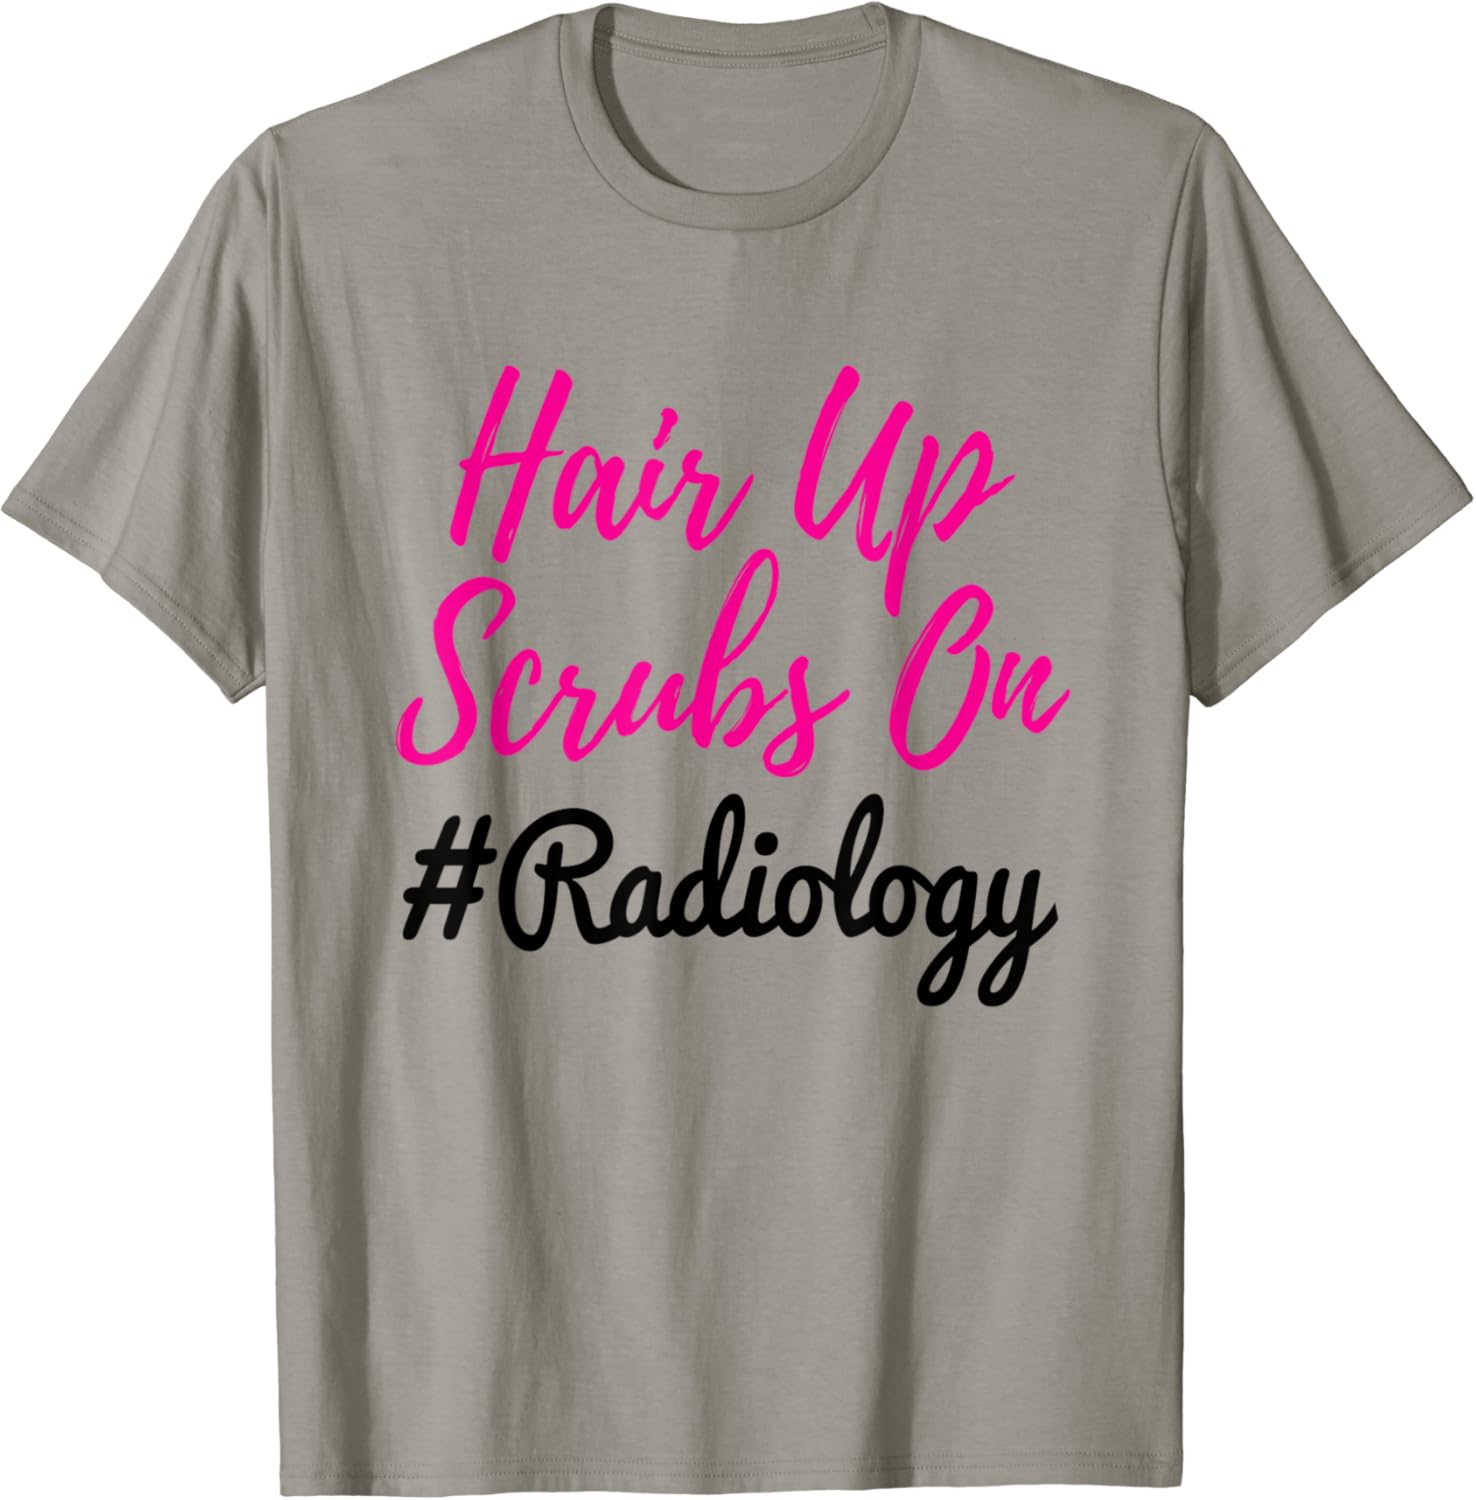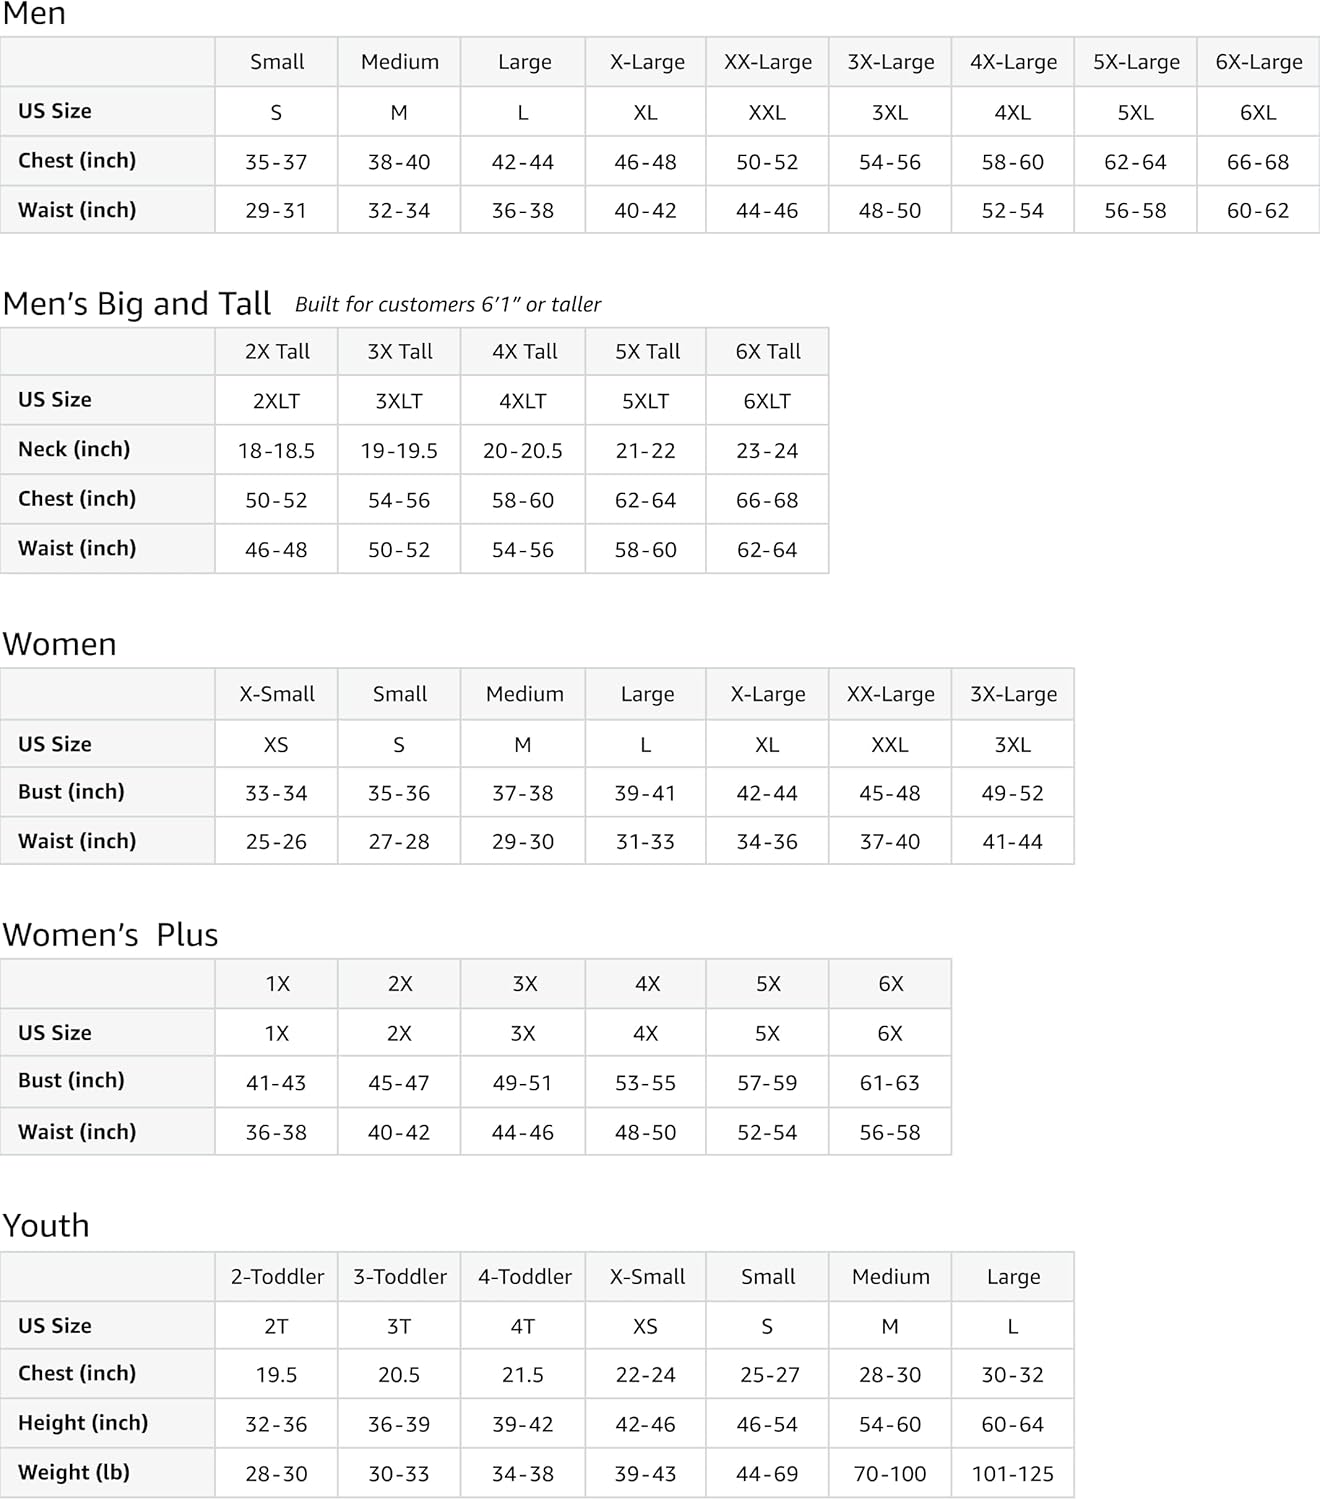
Radiology Tech T-Shirt Gift - Hair Up Scrubs On
Category: AMAZON FASHION
Hair Up Scrubs On. Go Ahead and Click that Add to Cart button and get yourself a Rad Shirt today! For other Apparel and Styles please click on our Brand Name. Copyright, All rights reserved.
Features: Solid colors: 100% Cotton; Heather Grey: 90% Cotton, 10% Polyester; All Other Heathers: 50% Cotton, 50% Polyester | Imported | Pull On closure | Machine Wash | Hair Up Scrubs On Hashtag Radiology - Rad Tech T-Shirt Gift | If you work in Radiology then you know the routine. Put your hair up and get your scrubs on then play with Radiation. This tee shirt would make a great gift for any Rad Tech in Radiology. | Lightweight, Classic fit, Double-needle sleeve and bottom hem